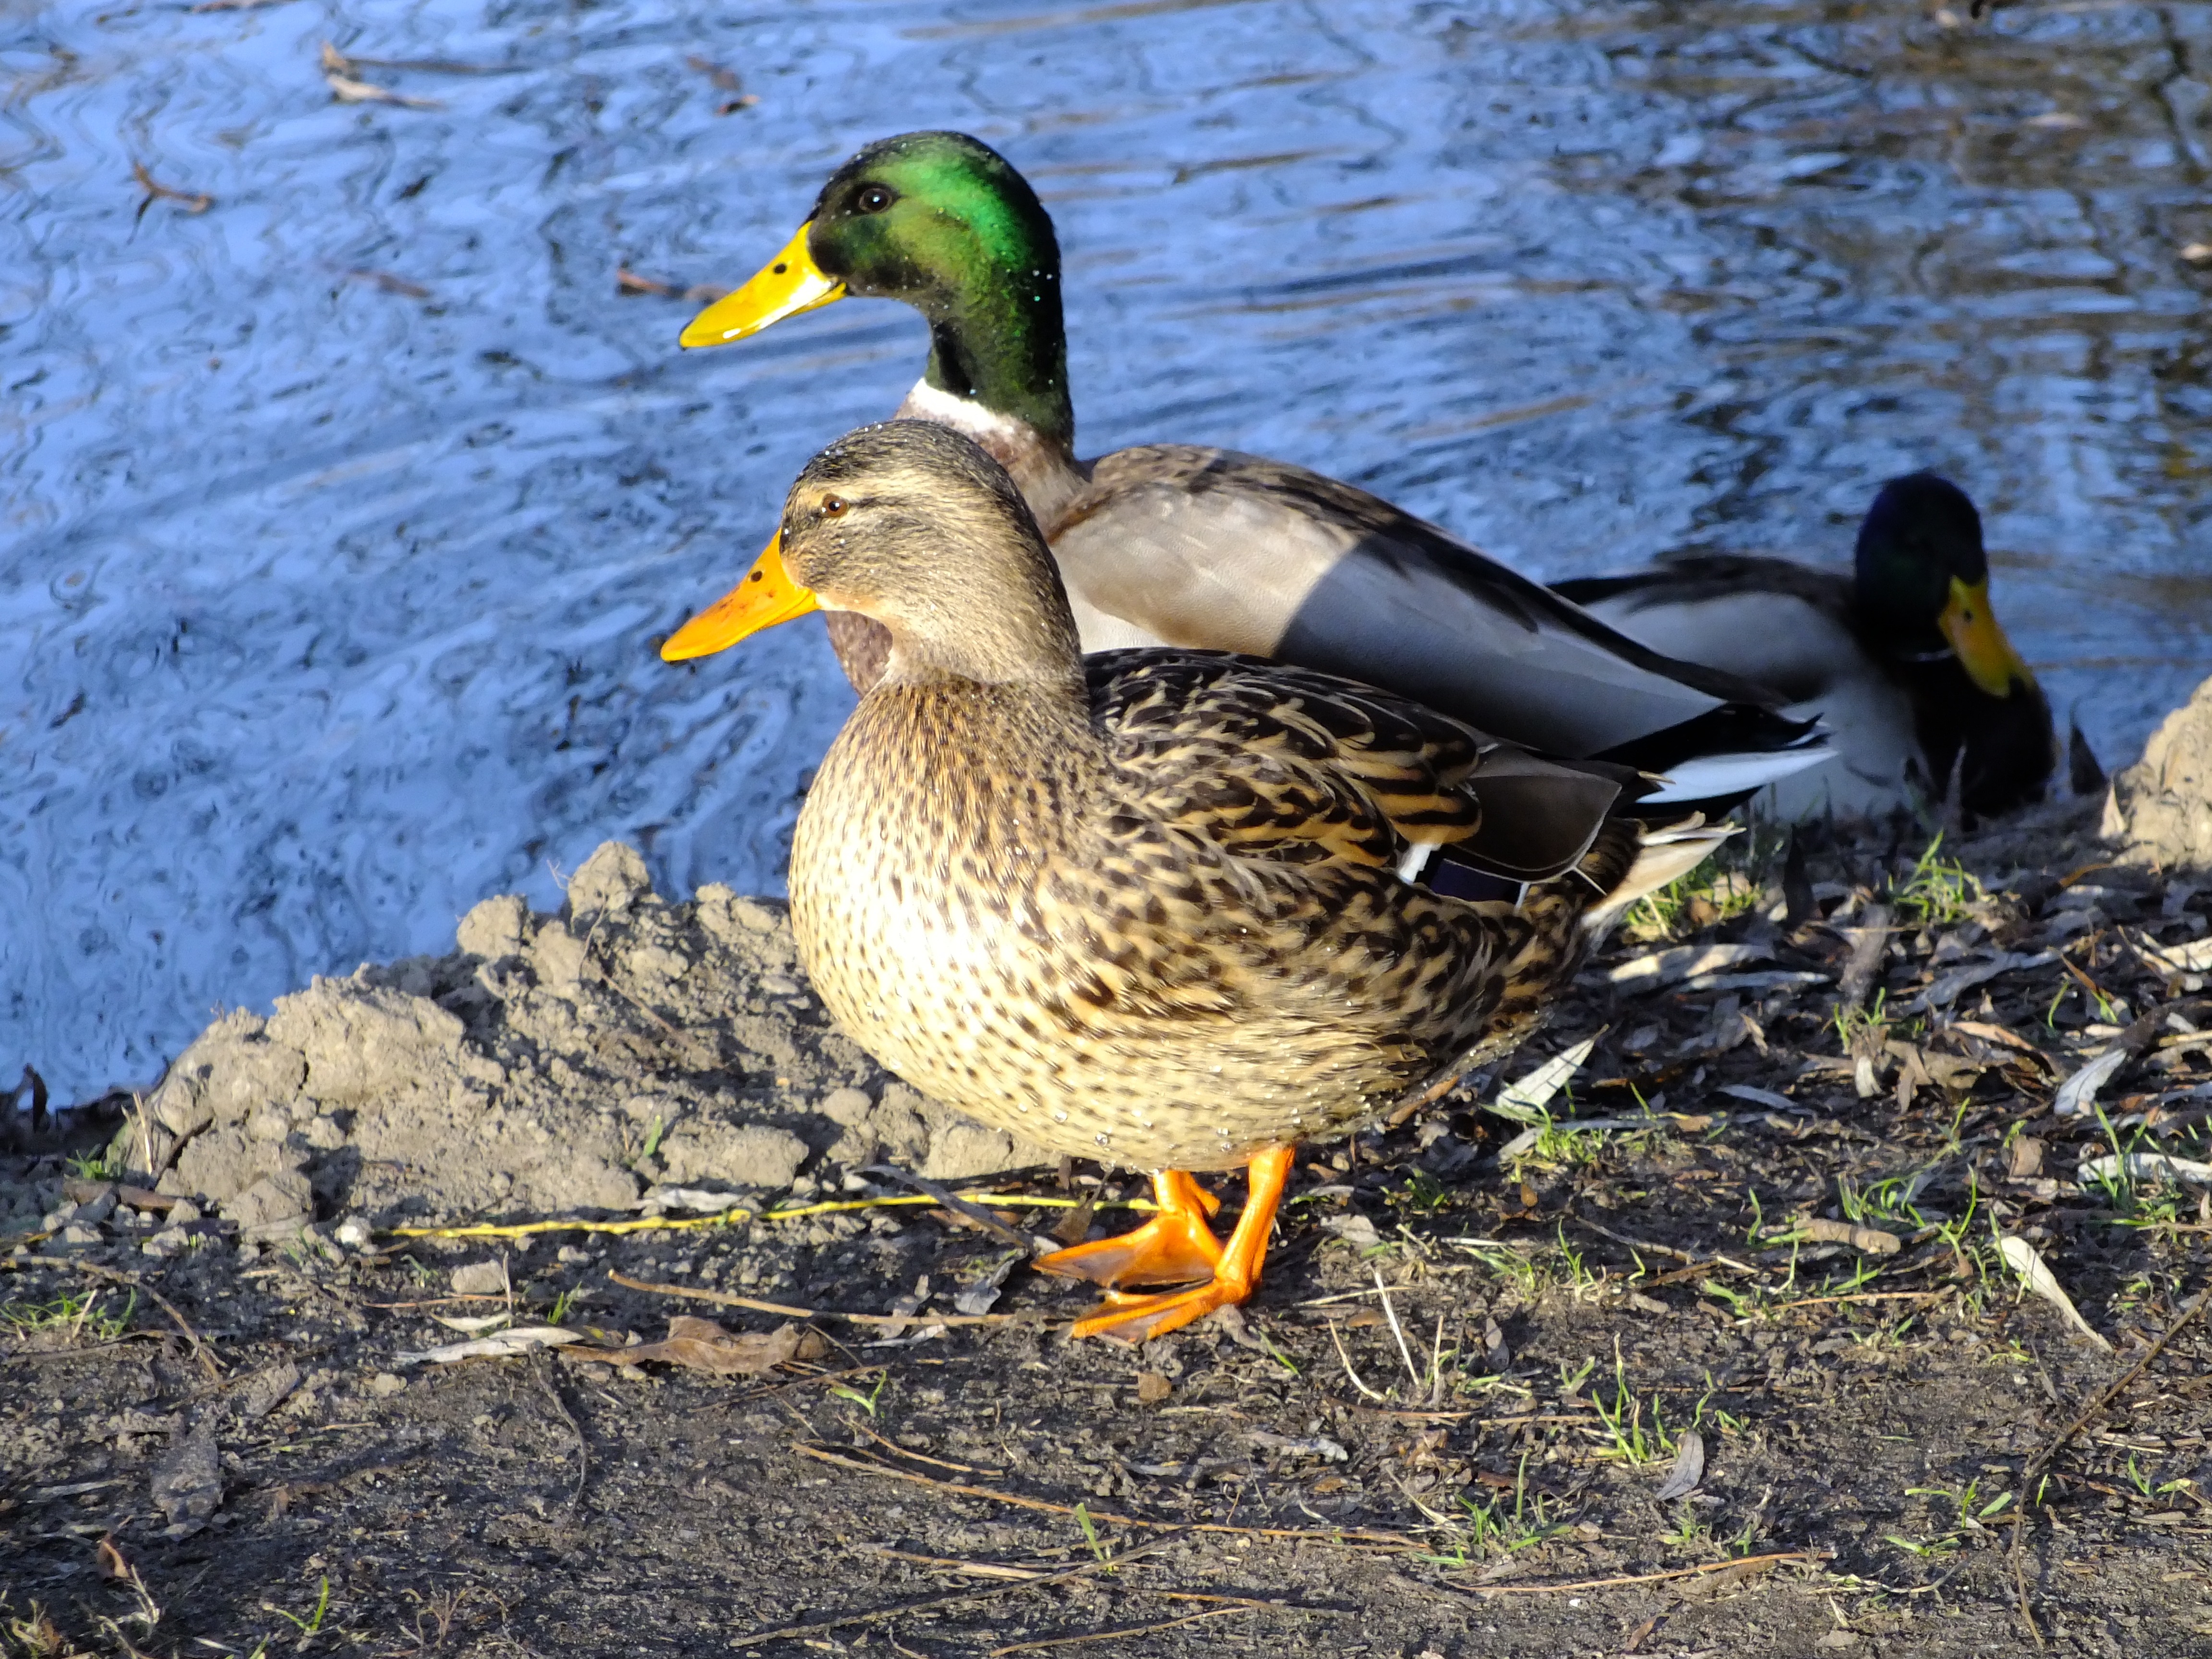
nature, bird, wildlife, beak, fauna, poultry, duck, vertebrate, waterfowl, water bird, mallard, canard, mallard duck, wild ducks, ducks geese and swans, game birds